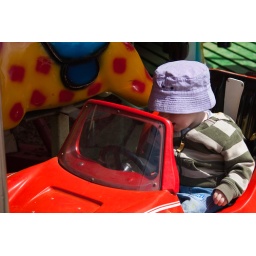
Driving in my red car